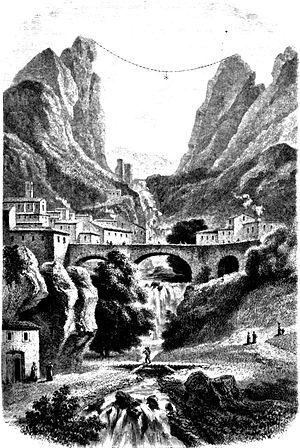
Moustiers-Sainte-Marie est une commune française, située dans le département des Alpes-de-Haute-Provence en région Provence-Alpes-Côte d'Azur.